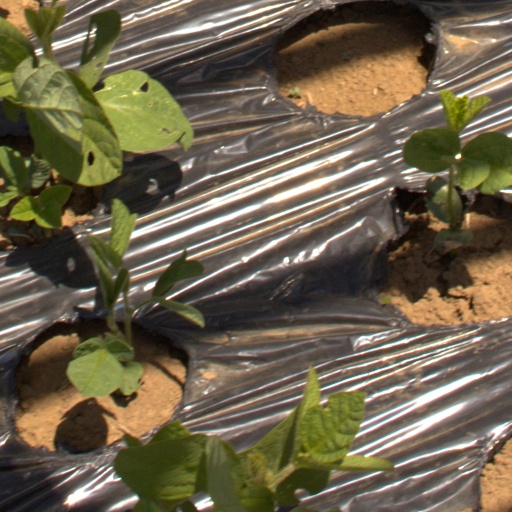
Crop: Jerusalem artichoke